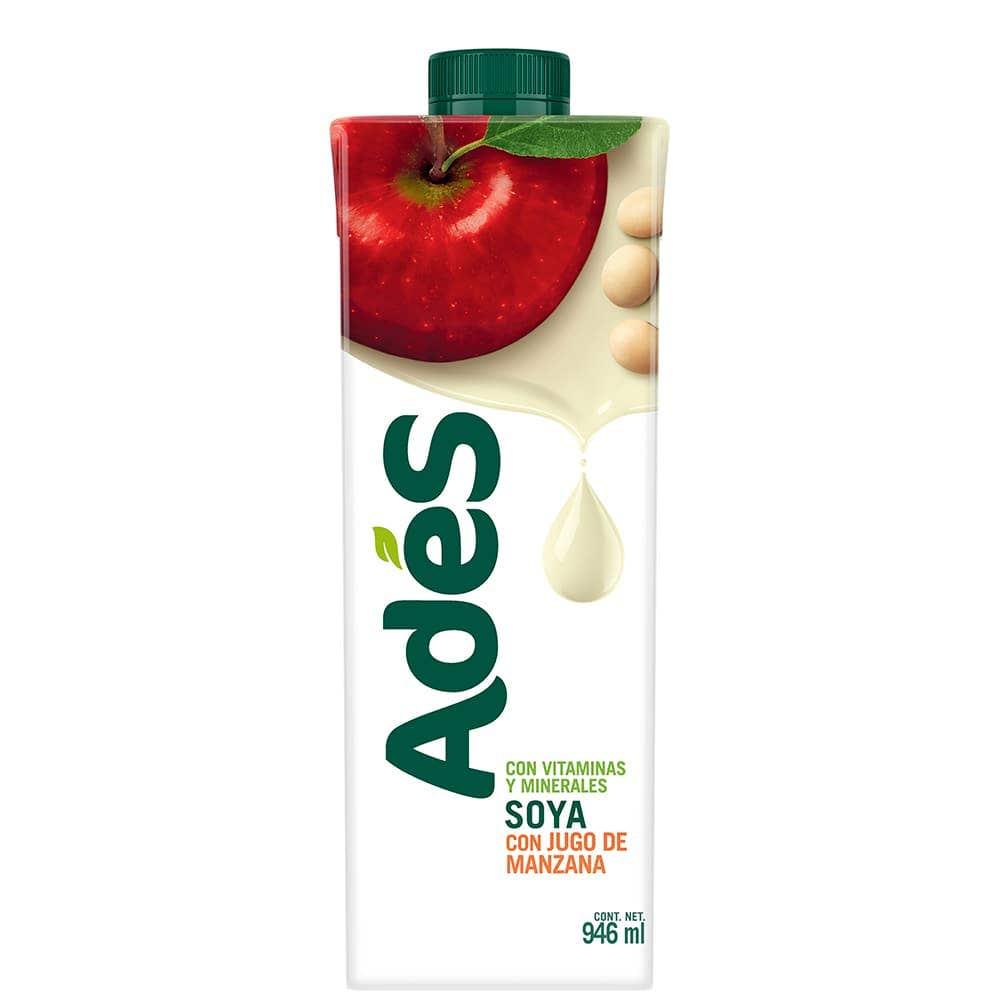
A soy-based AdeS drink with apple juice in a 946-mililiters cardboard carton